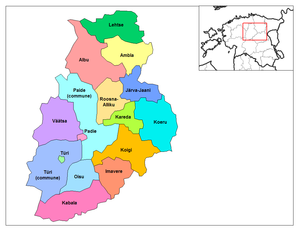
La commune est la plus petite subdivision administrative en Estonie.